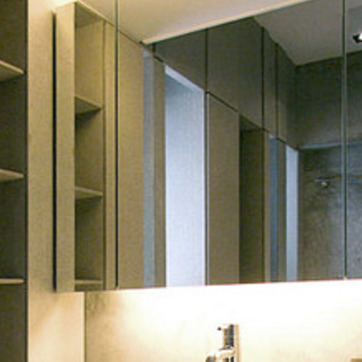
Material: mirror